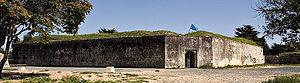
La Redoute de Rivedoux Plage construite par Vauban - Île de Ré - Charente Maritime - France
La Redoute de Sablanceaux ou de Rivedoux est une place forte construite par Vauban en 1674 à Rivedoux-Plage sur la pointe de Sablanceaux, la pointe est de l’île de Ré en Charente-Maritime.
Rivedoux-Plage est une commune du sud-ouest de la France, située sur l'île de Ré, dans le département de la Charente-Maritime.